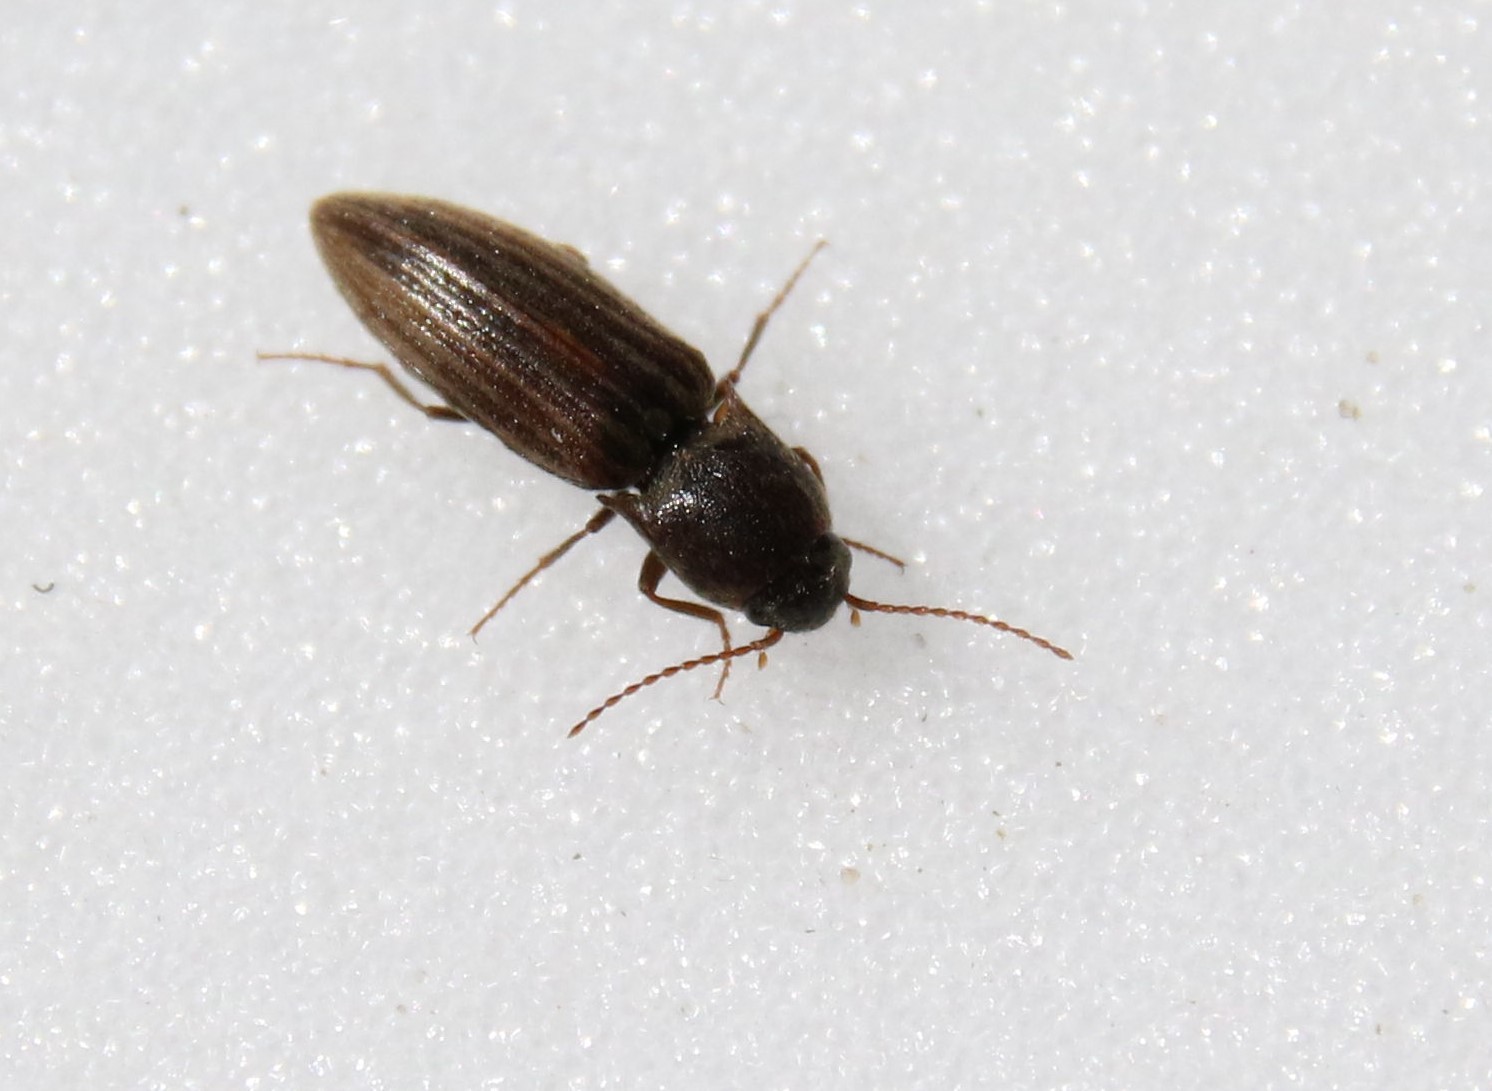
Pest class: clickbeetles_wireworms